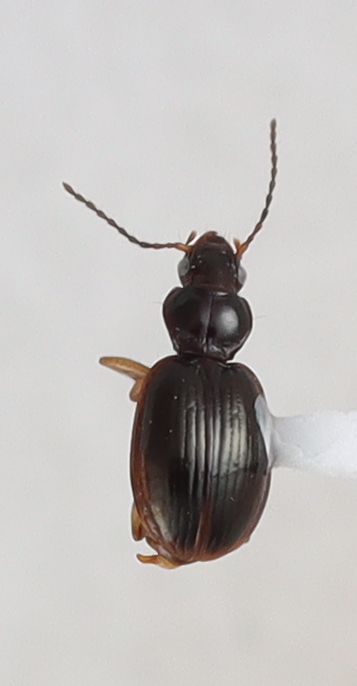
Scientific name: Mecyclothorax konanus
Plot: 14
Trap: W
Collected: 20220615